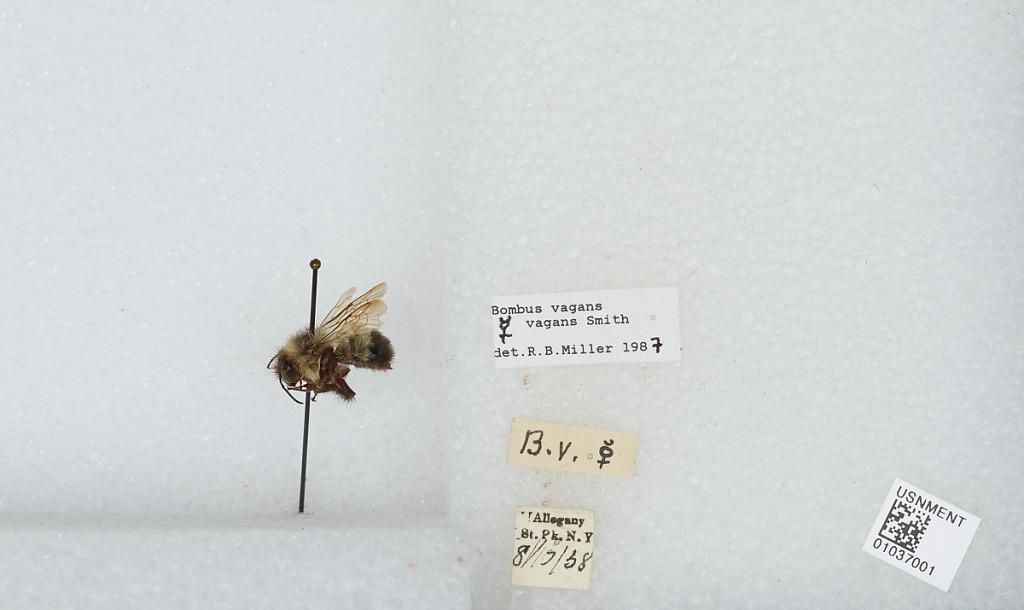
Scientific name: Bombus (Pyrobombus) vagans vagans Smith
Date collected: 1938-8-10
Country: United States
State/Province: New York
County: Cattaraugus
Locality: Allegany State Park
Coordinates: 42.0997, -78.7492